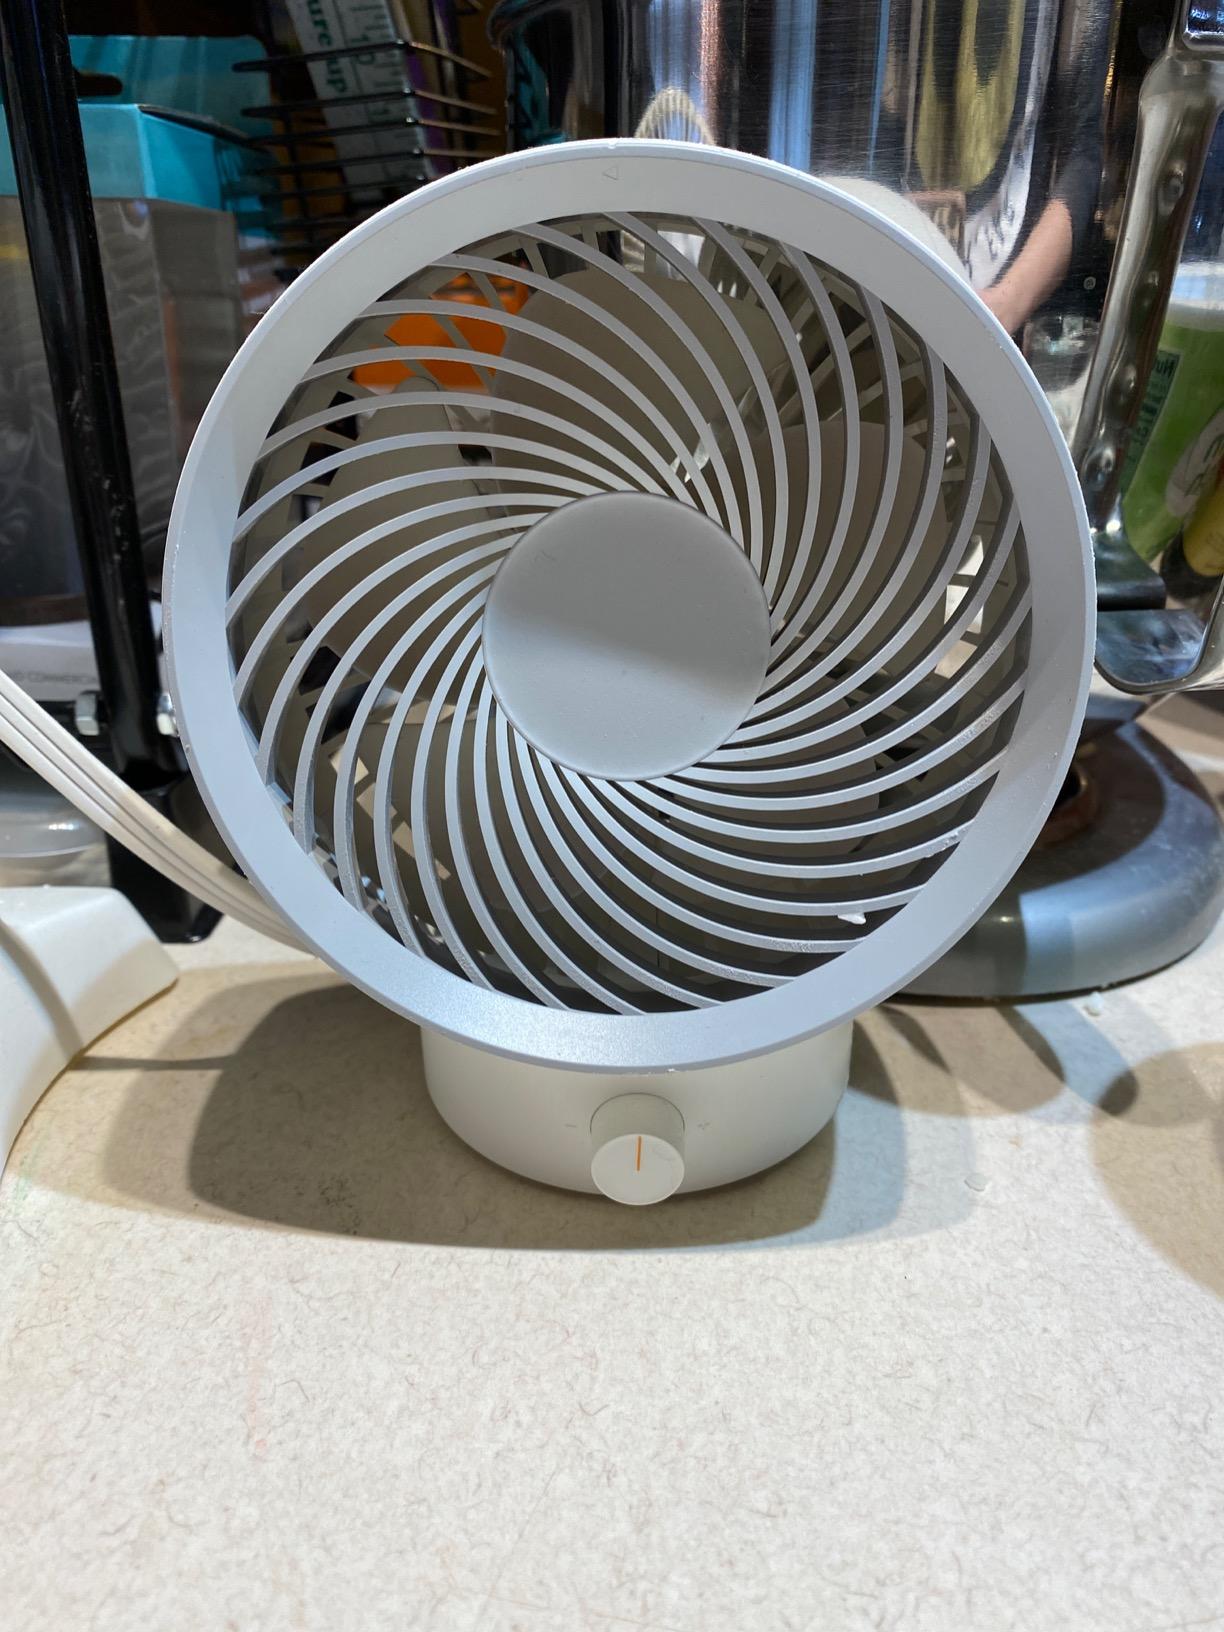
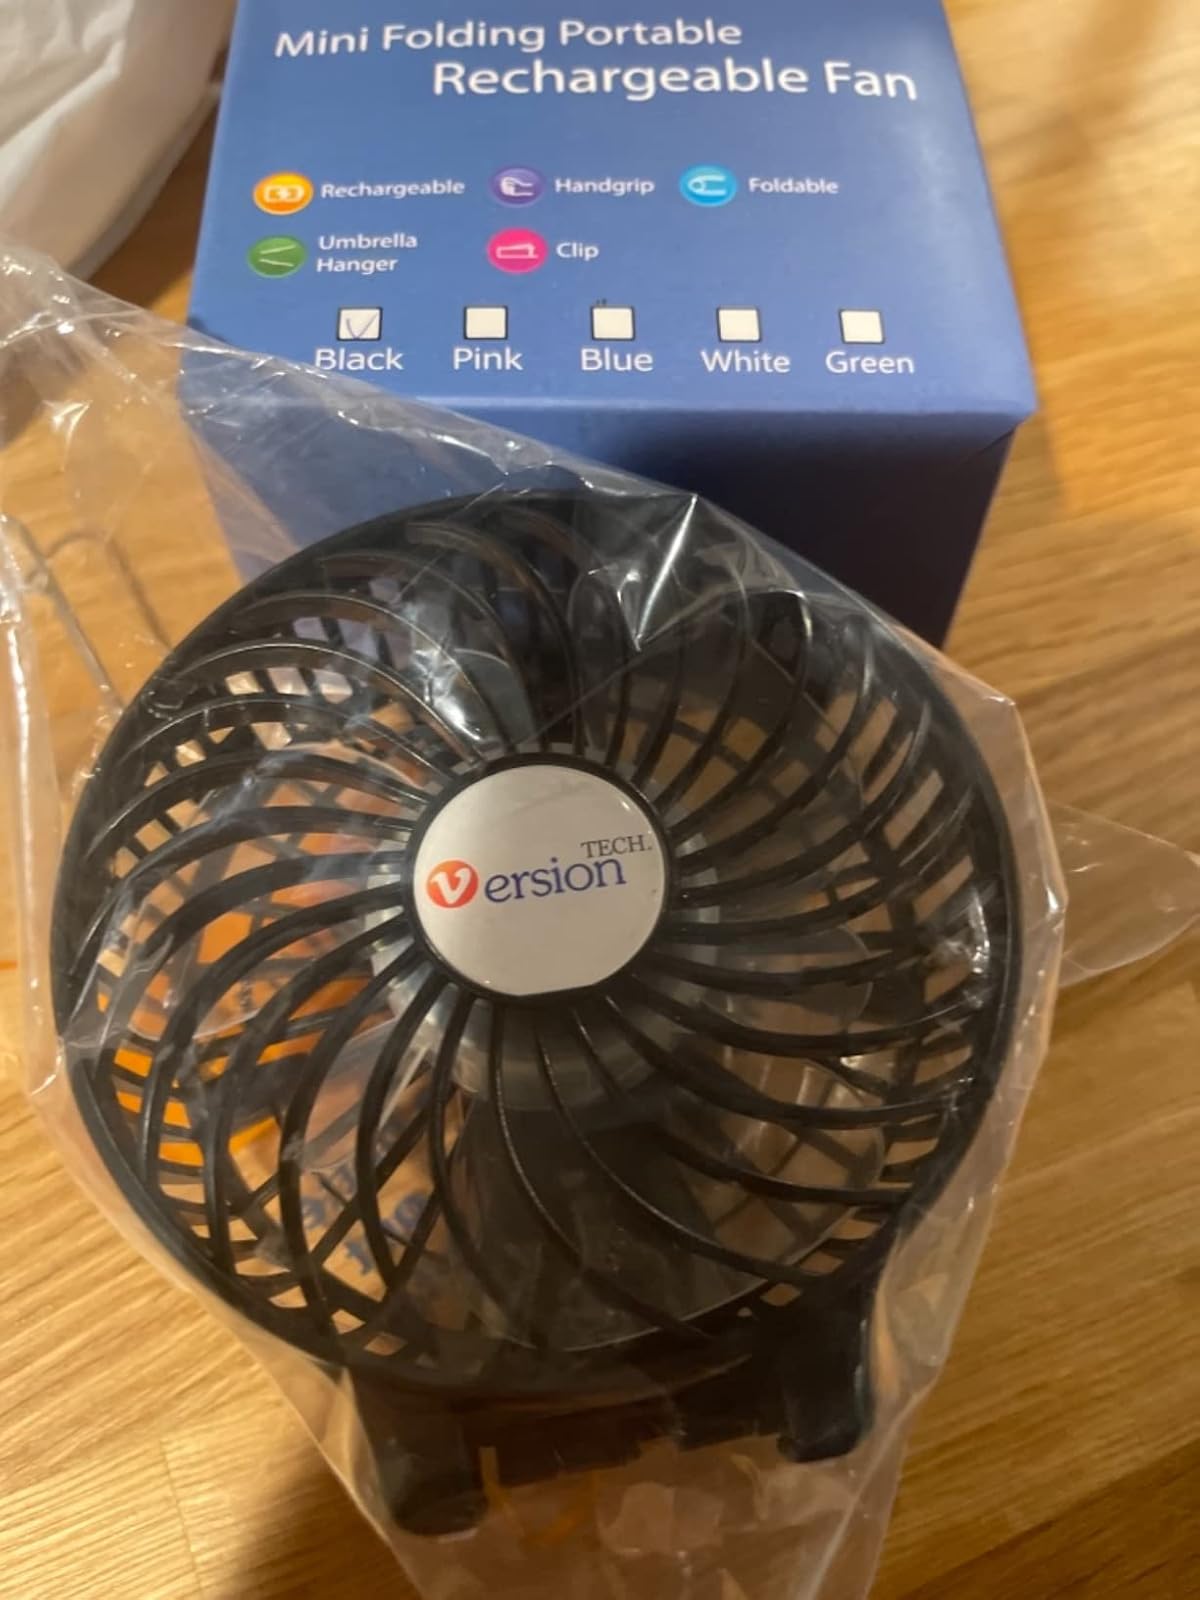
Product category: fan
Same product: no